Roman Pasevich

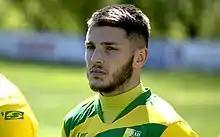
Pasevich for Neman Grodno in 2020

Roman Pasevich (born 28 November 1999) is a Belarusian professional footballer who plays for Russian club Sochi.